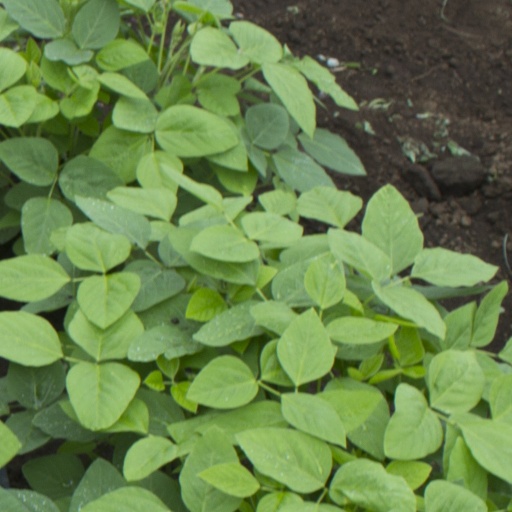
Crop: soybean